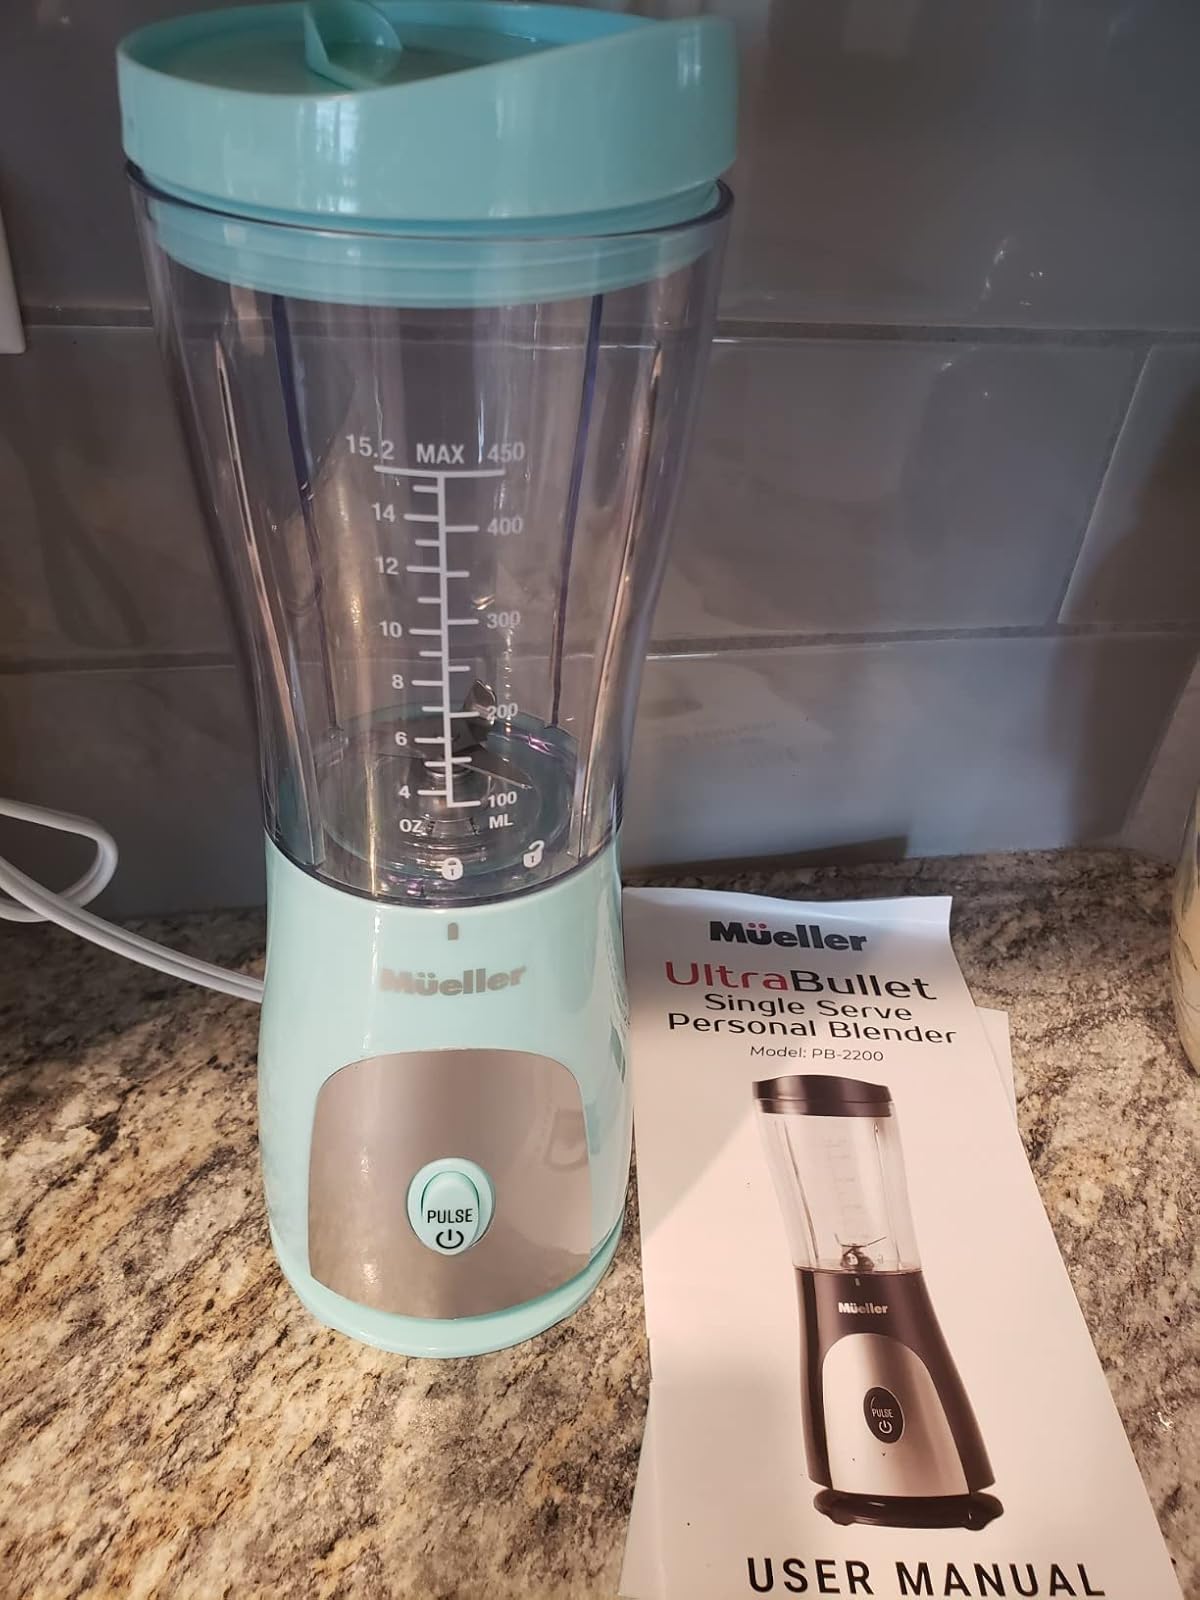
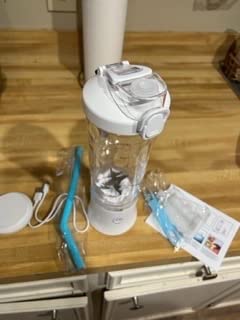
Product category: items_blender
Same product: no